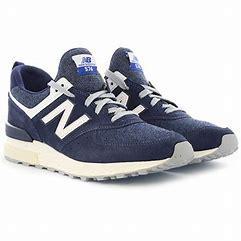
Brand: New
Model: Balance Lifestyle